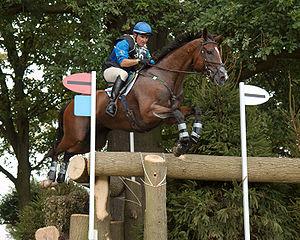
Phillip Dutton est un cavalier australien de concours complet d'équitation, médaillé aux Jeux olympiques de 2000. Il concourt désormais pour les États-Unis.